Ilya Leonidovich Tatischev

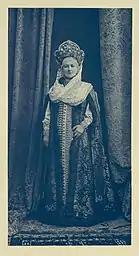
Countess Ekaterina Tatischeva, mother of Ilya Tatischev, at the 1903 Imperial ball

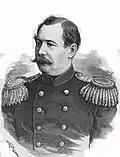
General Count Leonid Tatischev, father of Ilya Tatischev

Count Illya Tatischev started military service in 1877. In 1879 he entered the Hussar Regiment of the Russian Imperial Guard in the rank of cornet. In 1890 he was appointed adjutant to Grand Duke Vladimir Alexandrovich as the Commander-in-Chief of the Imperial Guard and Saint-Petersburg Military District. After five years in this rank, in 1895 he received the rank of colonel. Since 11 November 1905, he was appointed the personal adjutant of Grand Duke Vladimir Alexandrovich. In 1905, the son of Grand Duke Vladimir Alexandrovich, Kirill, was expelled from the Imperial House of Russia due to mismarriage. This caused his father to resign. The new commander, Grand Duke Nikolay Nikolayevich, dismissed Illya Tatischev on 6 December 1905. However, on the very same day he was raised to major general and enrolled in the Imperial Suite.